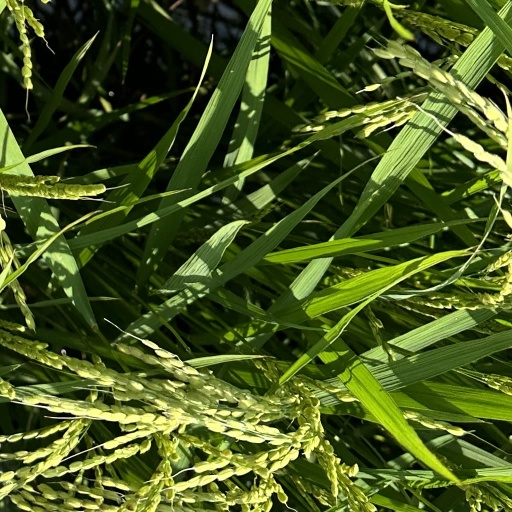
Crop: rice